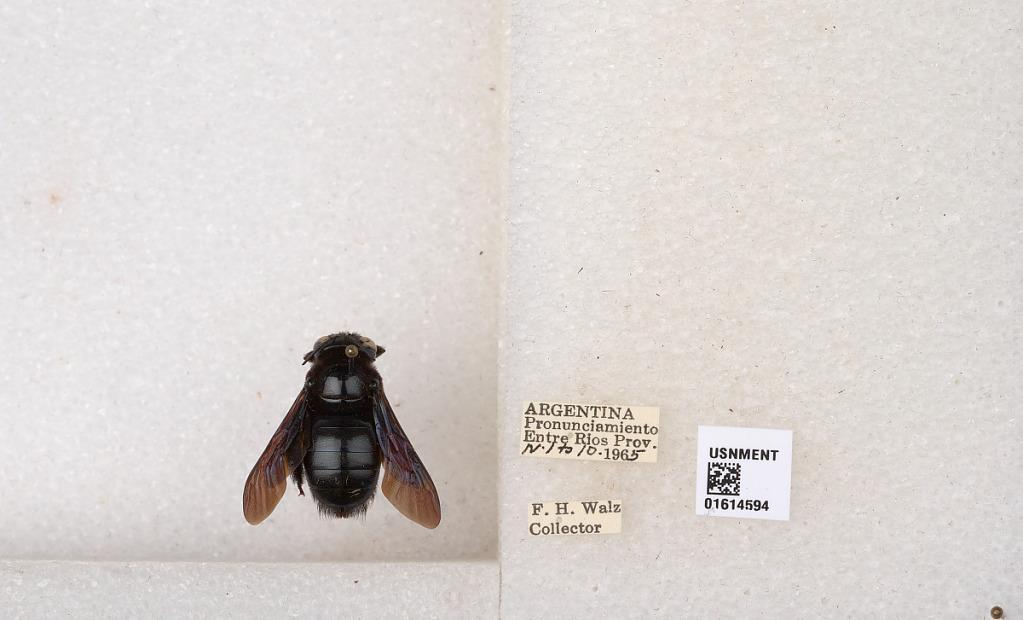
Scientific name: Xylocopa (Schonnherria) macrops Lepeletier
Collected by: F. Walz
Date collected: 1965-4-1
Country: Argentina
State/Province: Entre Rios
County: Uruguay
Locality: Pronunciamiento